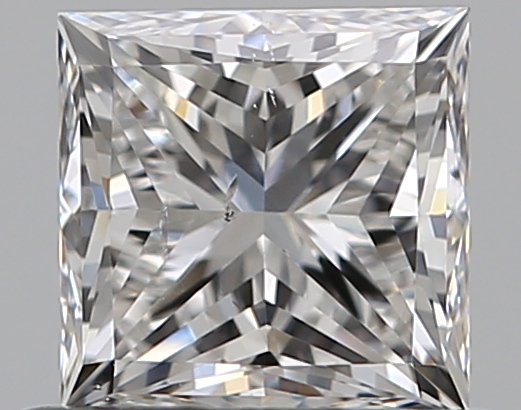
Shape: princess
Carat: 0.7
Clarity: SI1
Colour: F
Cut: VG
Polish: EX
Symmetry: VG
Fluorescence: N
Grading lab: GIA
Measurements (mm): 4.7 x 4.67 x 3.52